SS Stratheden

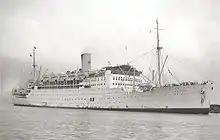
, released by the Ministry of Transport later in 1946 and refitted with only one funnel

On 24 August 1944 "Stratheden" carrying 4,418 troops and "Strathmore" carrying 3,526 left the Clyde in Convoy KMF 34, which took them as far as Port Said. They continued unescorted to Aden. On 15 September "Stratheden" carrying 4,325 troops and "Strathmore" carrying 3,994 left Aden in Convoy ABF 4, reaching Bombay on 20 September.